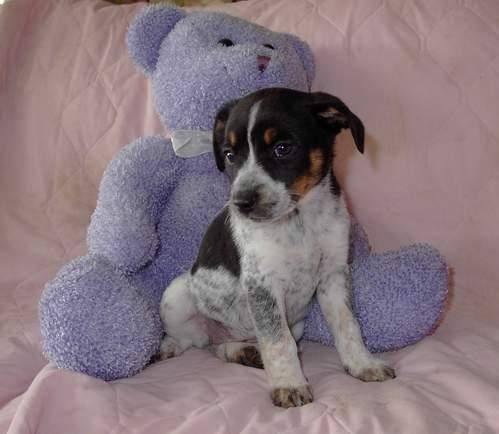
dog